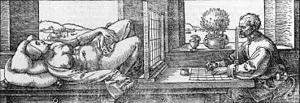
Étant donnés : 1° la chute d'eau 2° le gaz d'éclairage… est le nom d'une installation de Marcel Duchamp élaborée en secret entre 1946 et 1966 à New York.